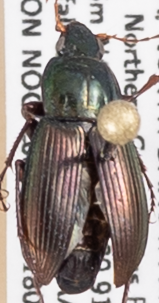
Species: Poecilus lucublandus
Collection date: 2018-05-22
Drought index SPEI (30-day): -0.638
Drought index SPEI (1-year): -0.32
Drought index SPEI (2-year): -0.198